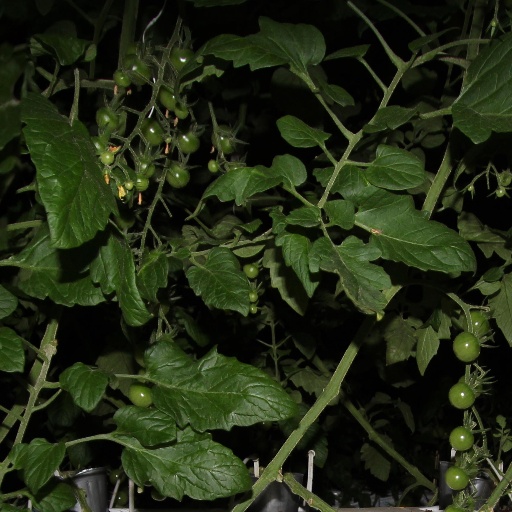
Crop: tomato